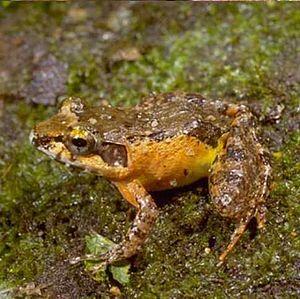
Les amphibiens de Madagascar sont représentés exclusivement par des espèces de l'ordre des anoures.